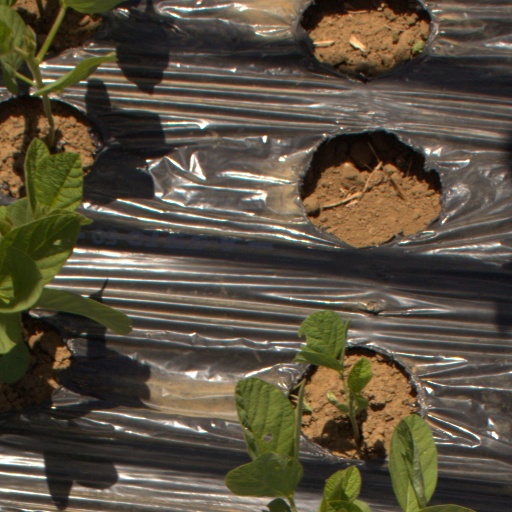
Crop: Jerusalem artichoke